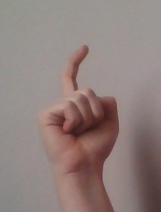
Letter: ra